Civilian life under the German occupation of the Channel Islands

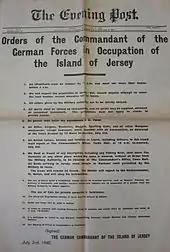
"Orders of the Commandant of the German Forces in Occupation of the Island of Jersey", 2 July 1940

During the five-year German occupation of the Channel Islands (30 June 1940 to 9 May 1945) civilian life became much more difficult. During that time, the Channel Islanders had to live under and obey the laws of Nazi Germany and work with their occupiers in order to survive and reduce the impact of occupation. Given no guidance on how to behave by the British government, there were individuals who got close to the enemy and others who undertook resistance activities.